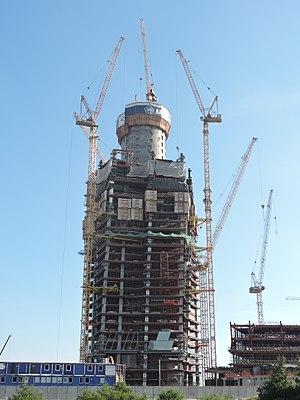
Lakhta Center est le nom de l'ensemble public administratif, édifié dans le district de Primorsky de Saint-Pétersbourg, dont l’objet clé sera le siège social du groupe Gazprom. L'ensemble inclut un gratte-ciel et un immeuble multifonctionnel, séparé par un atrium en blocs Nord et Sud. La superficie totale des immeubles sera de 40 hectares. Cet édifice est actuellement le plus haut gratte-ciel de Russie et d'Europe. La décoration intérieure et l'aménagement du territoire sont en cours et l'autorisation de mise en service est obtenue. La date d'ouverture du complexe sera déterminée après l'achèvement des travaux de finition et d'embellissement. L'aménagement des quais devrait être achevé fin 2020.